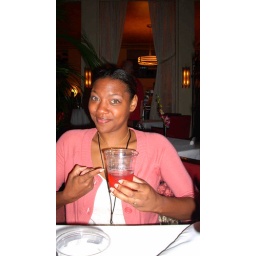
wine in plastic cup nothing but the best